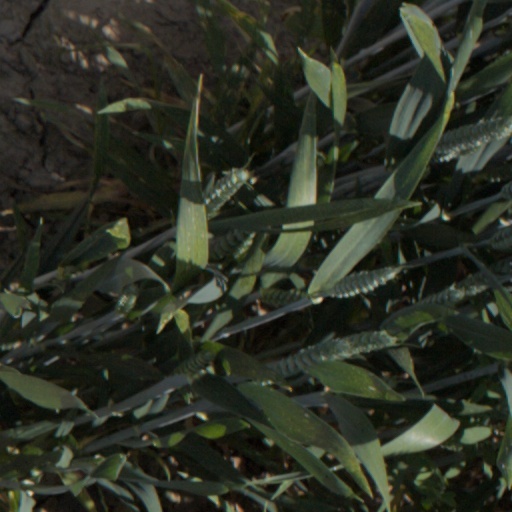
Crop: wheat